Crabwalk

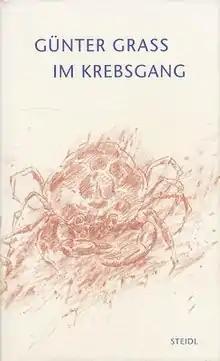
First edition (German)

Crabwalk (2002), published in German as Im Krebsgang, is a novella by German author Günter Grass, who was awarded the Nobel Prize for Literature in 1999. Born in 1927 in the Free City of Danzig (now known as Gdańsk, Poland), Grass explores the effects of the past on the present: in this novel, he interweaves various strands and combines fact and fiction in exploring the lack of attention to German victimhood in their losses in World War II.